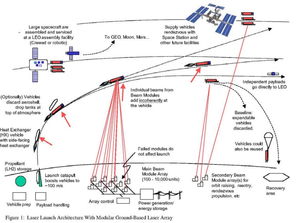
La propulsion par laser est un type de propulsion spatiale étudié depuis les années 1970 dans lequel l'énergie est fournie au vaisseau spatial par un laser de forte puissance situé sur Terre ou en orbite. Les travaux sur ce mode de propulsion se sont développés en particulier dans le cadre du projet américain de guerre des étoiles. L'objectif est actuellement de mettre au point des microsatellites utilisant cette technique et pouvant être placés en orbite et manœuvrés à très faible coût.